Oyam District

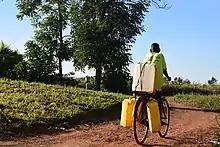
Boy cycling in Oyam District

Oyam District is bordered by Gulu District to the north, Pader District to the northeast, Kole District to the east, Apac District to the south, Kiryandongo District to the southwest and Nwoya District to the west. The administrative headquarters of the district at Oyam, are located approximately , by road, west of Lira, the largest city in the sub-region. The coordinates of the district are: 02 14N, 32 23E.